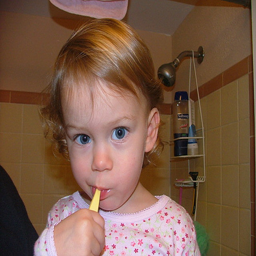
Little girl brushing her teeth in a small bathroom.
A young girl holds a yellow toothbrush in her mouth.
a young child with a tooth brush in her mouth
A young girl brushes her teeth in a bathroom.
a very small child holds a toothbrush in her mouth